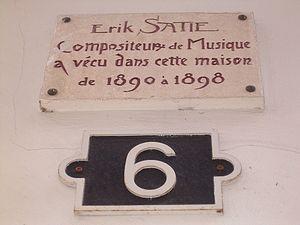
La rue Cortot est une rue du 18ᵉ arrondissement de Paris située dans le quartier de la butte Montmartre.